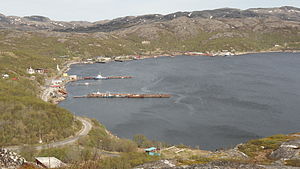
Liinakhamari
Havnen i Liinakhamari, juni 2010.
Liinakhamari er et samfund på den vestlige side af Petjengskajafjorden på Kolahalvøen i det nordlige Rusland. Fra 1920 til 1944 tilhørte området Finland, og Liinahamari i det daværende Petsamo län var Finlands eneste isfrie havn.